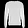
Label: Pullover